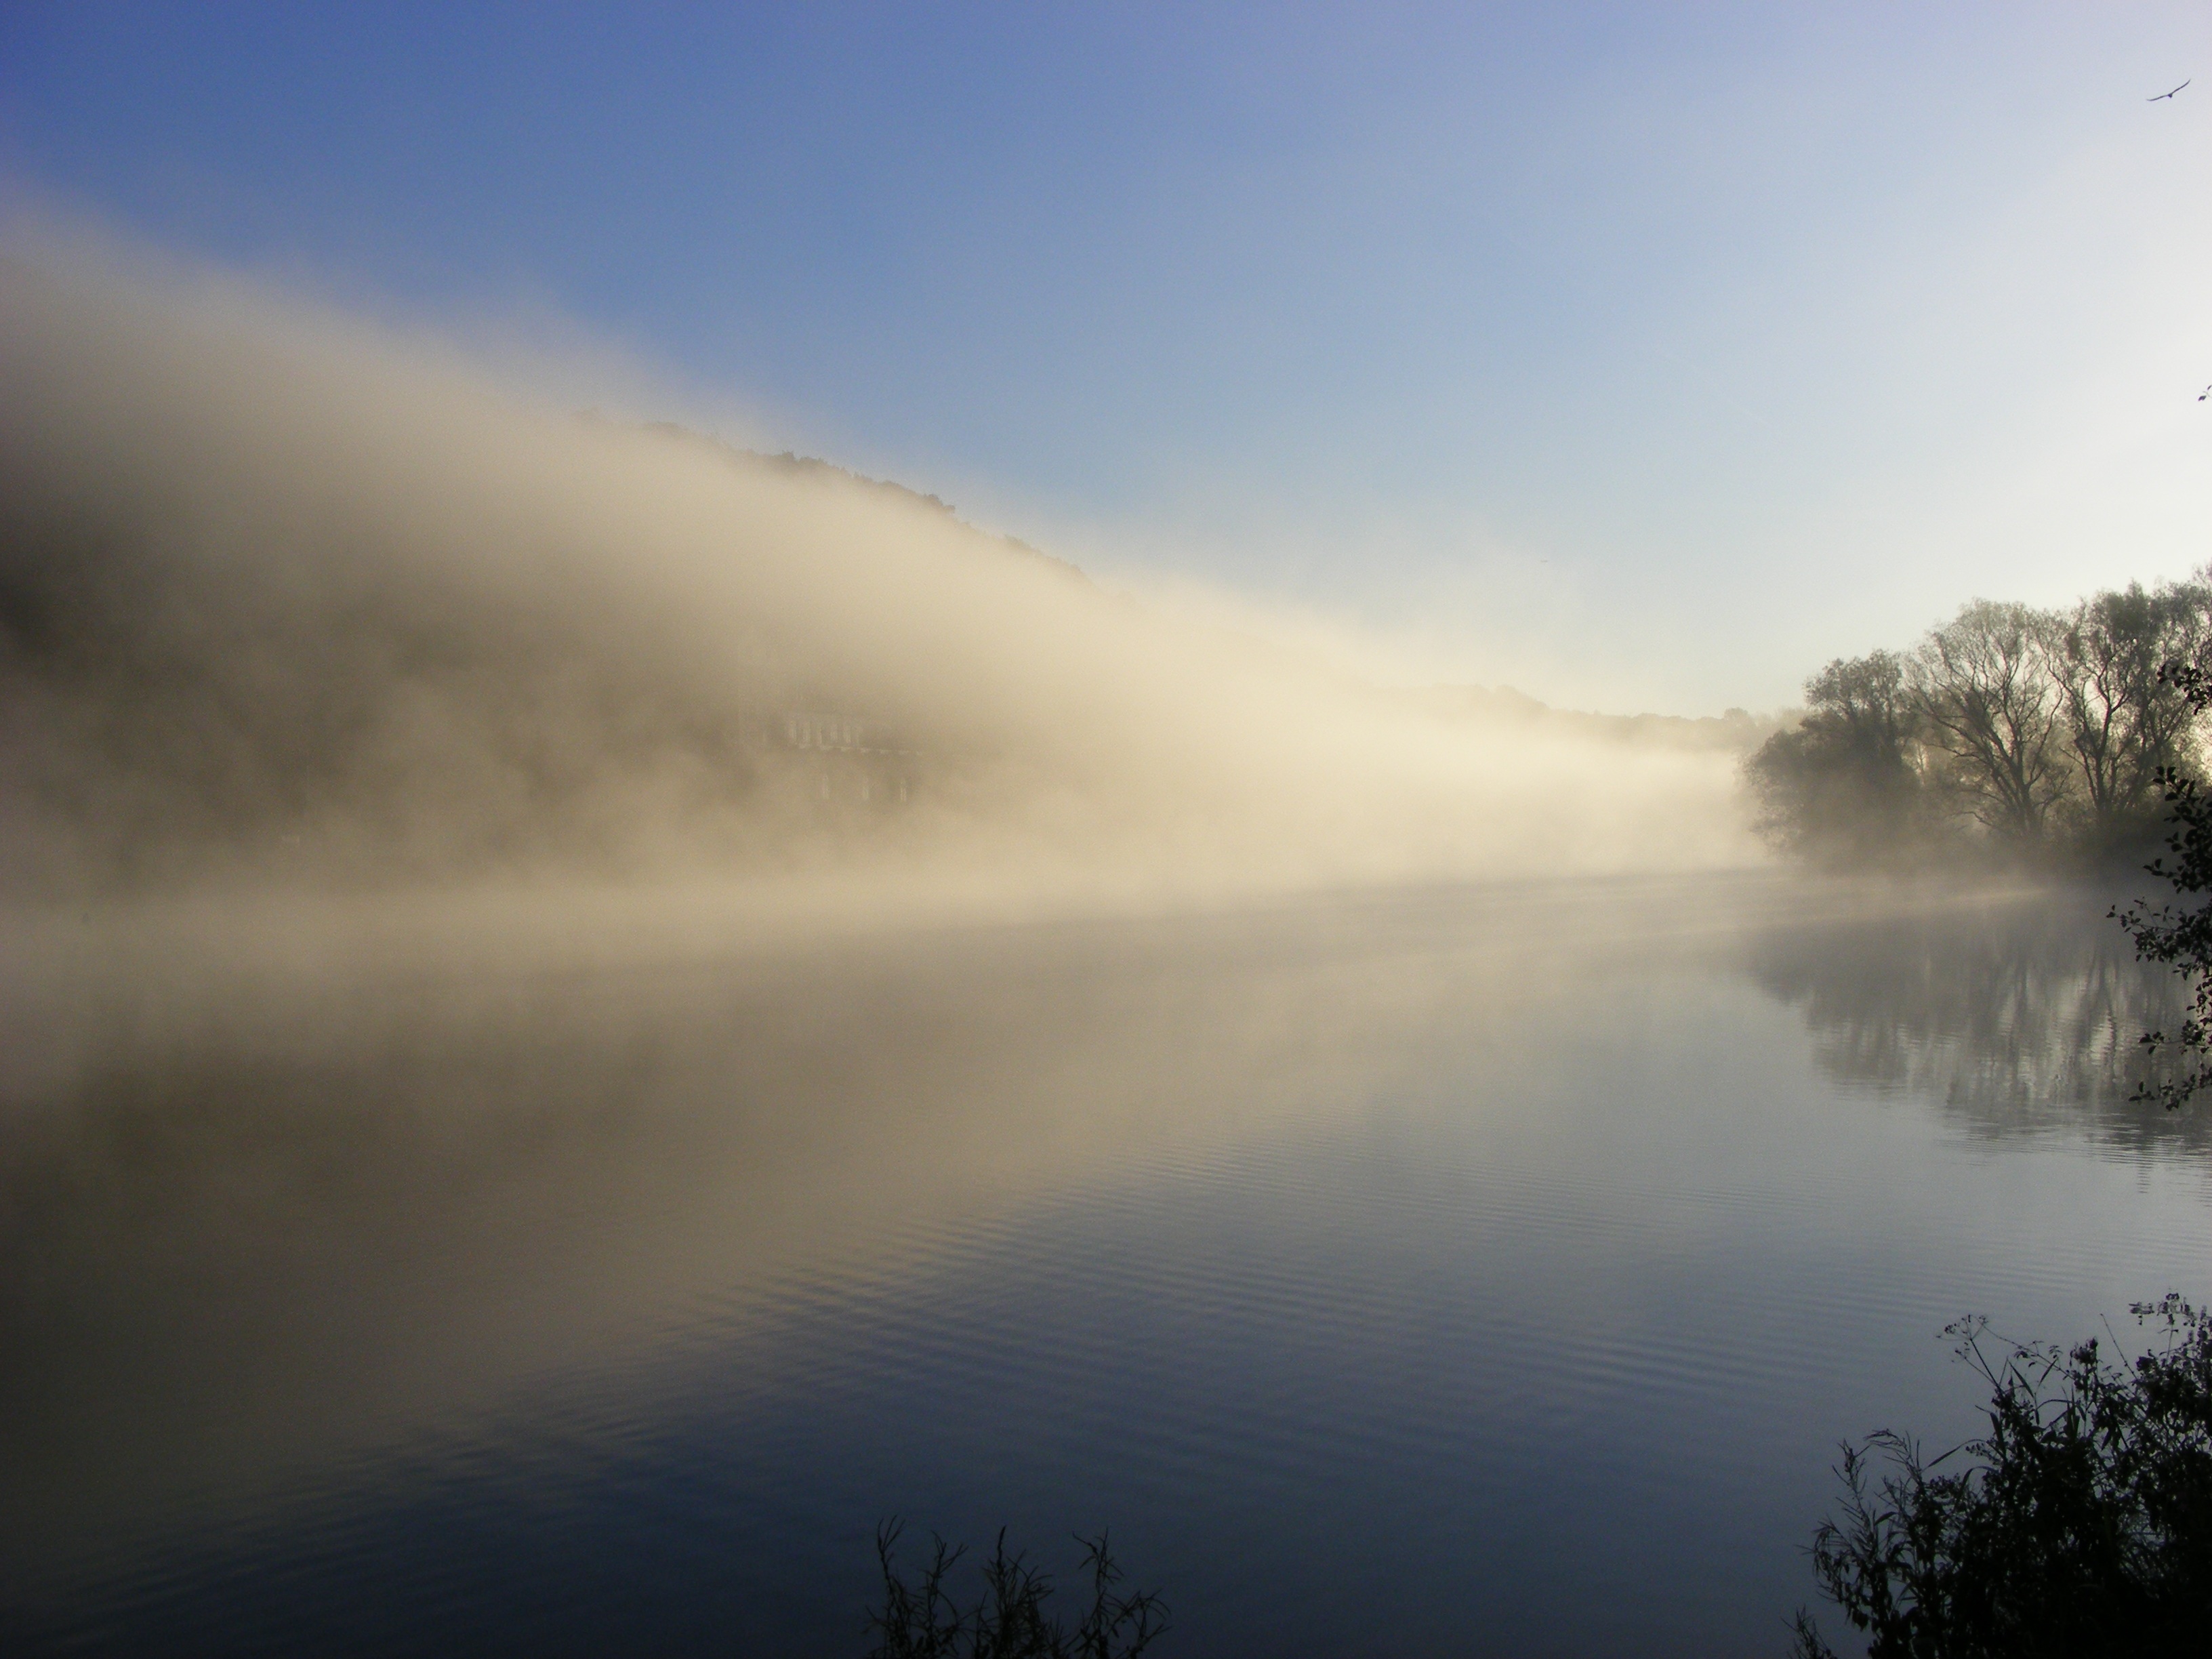
landscape, water, nature, horizon, mountain, cold, cloud, sky, sun, fog, sunrise, sunset, mist, sunlight, morning, hill, lake, dawn, atmosphere, river, dusk, evening, reflection, scenic, weather, haze, landscapes, mood, loch, morgenstimmung, atmospheric, water reflection, early morning, atmospheric phenomenon